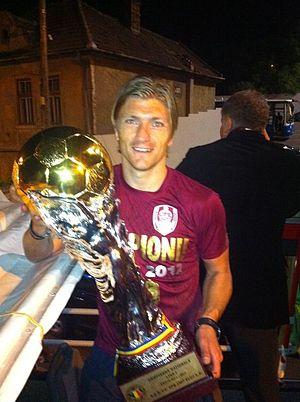
Nicolas Godemeche champion Roumanie 2012
Nicolas Godemèche est un footballeur français né le 22 juin 1984 à Marseille. Il évolue au poste de milieu de terrain défensif.